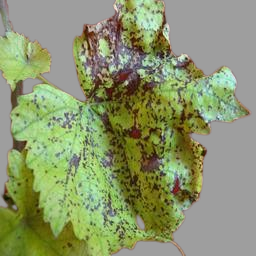
Label: Bacterial Leaf Spot